Med kærlig hilsen

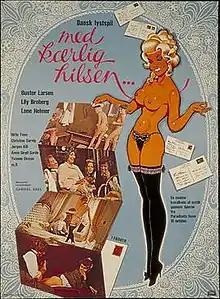
Poster by Aage Lundvald

Med kærlig hilsen (With Love) is a 1971 Danish erotic film written and directed by Gabriel Axel.